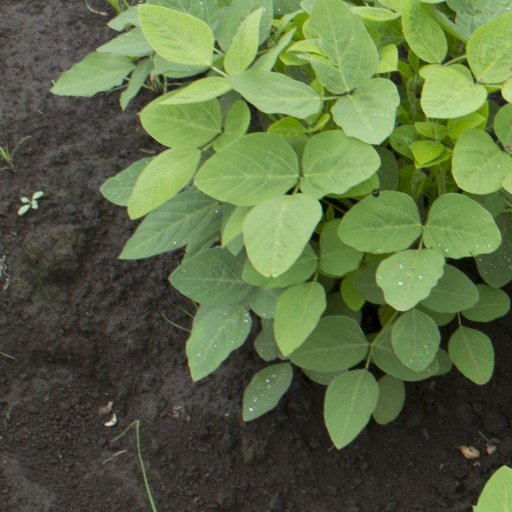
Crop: soybean